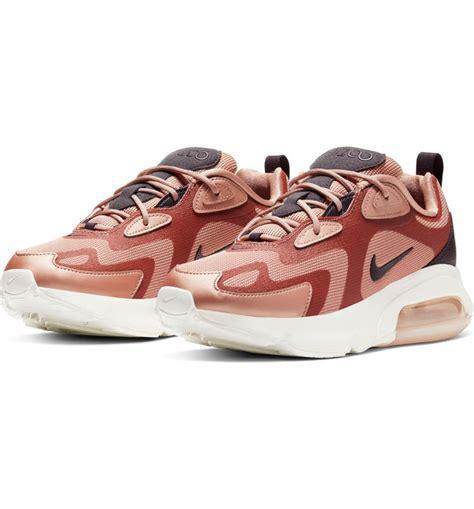
Brand: Nike
Model: Air Max 200